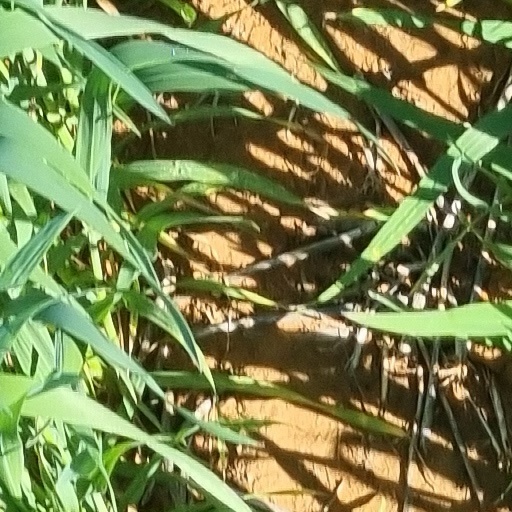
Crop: wheat